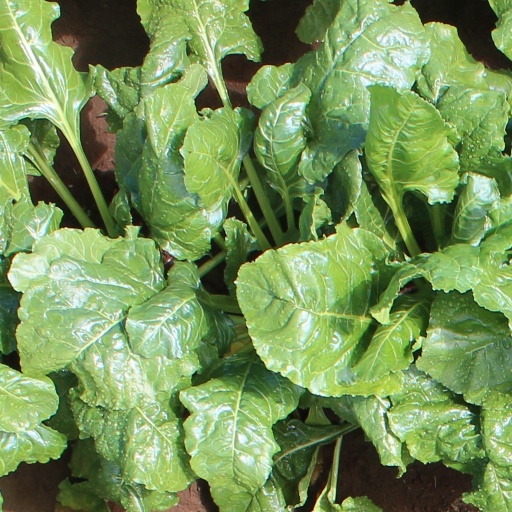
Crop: sugar beet